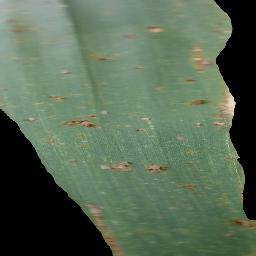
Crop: corn
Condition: (maize)_common_rust